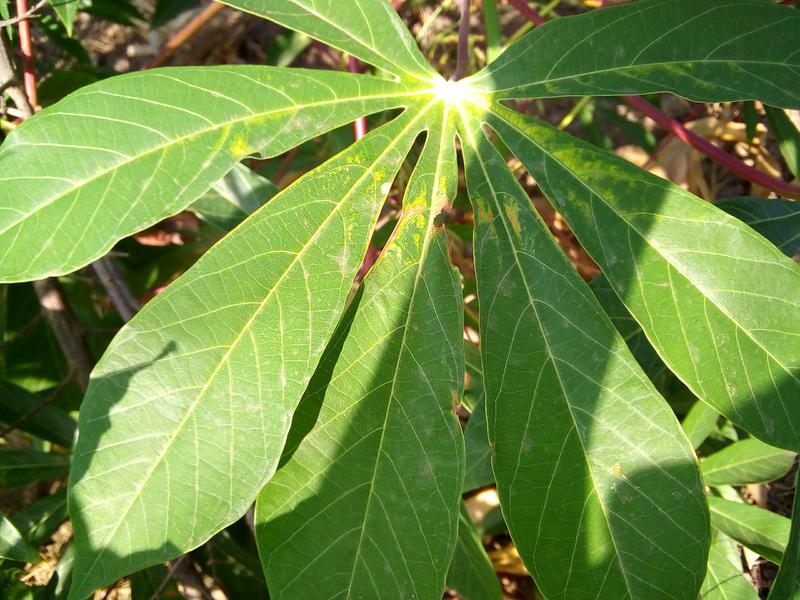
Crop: cassava
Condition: mosaic_disease